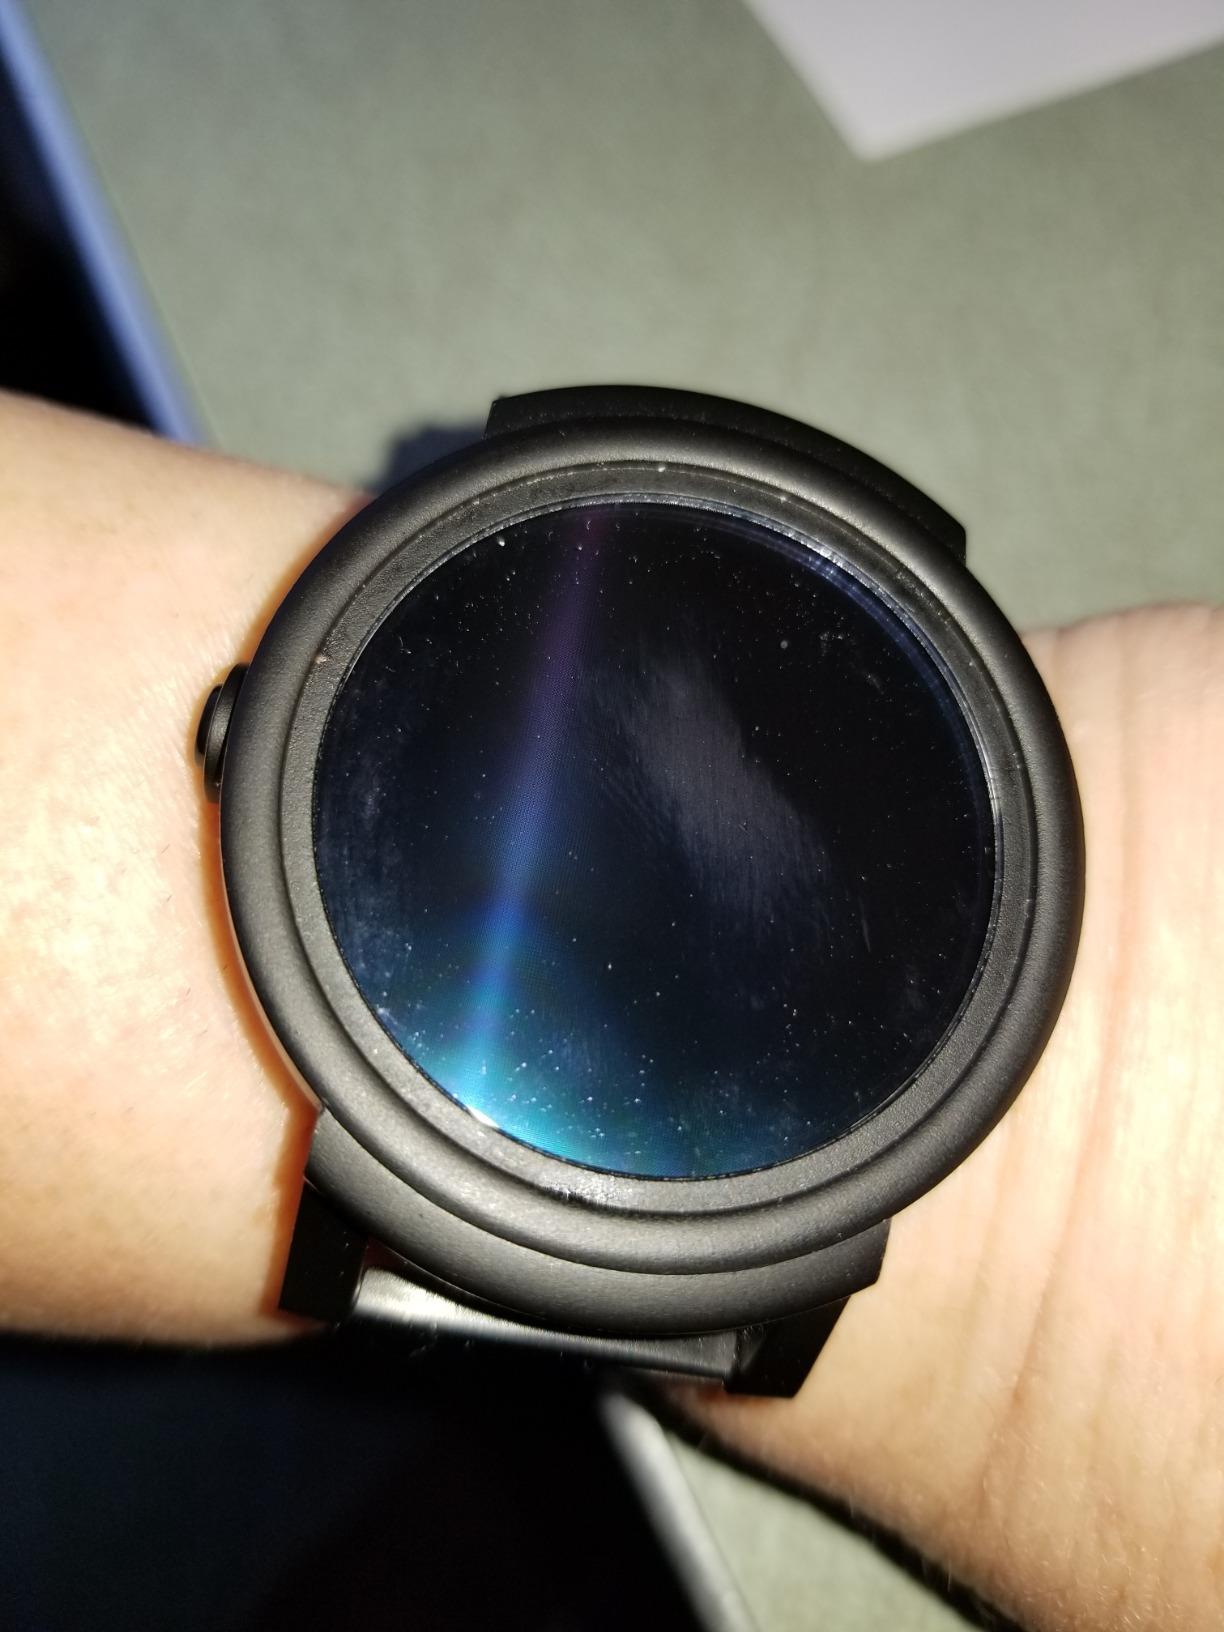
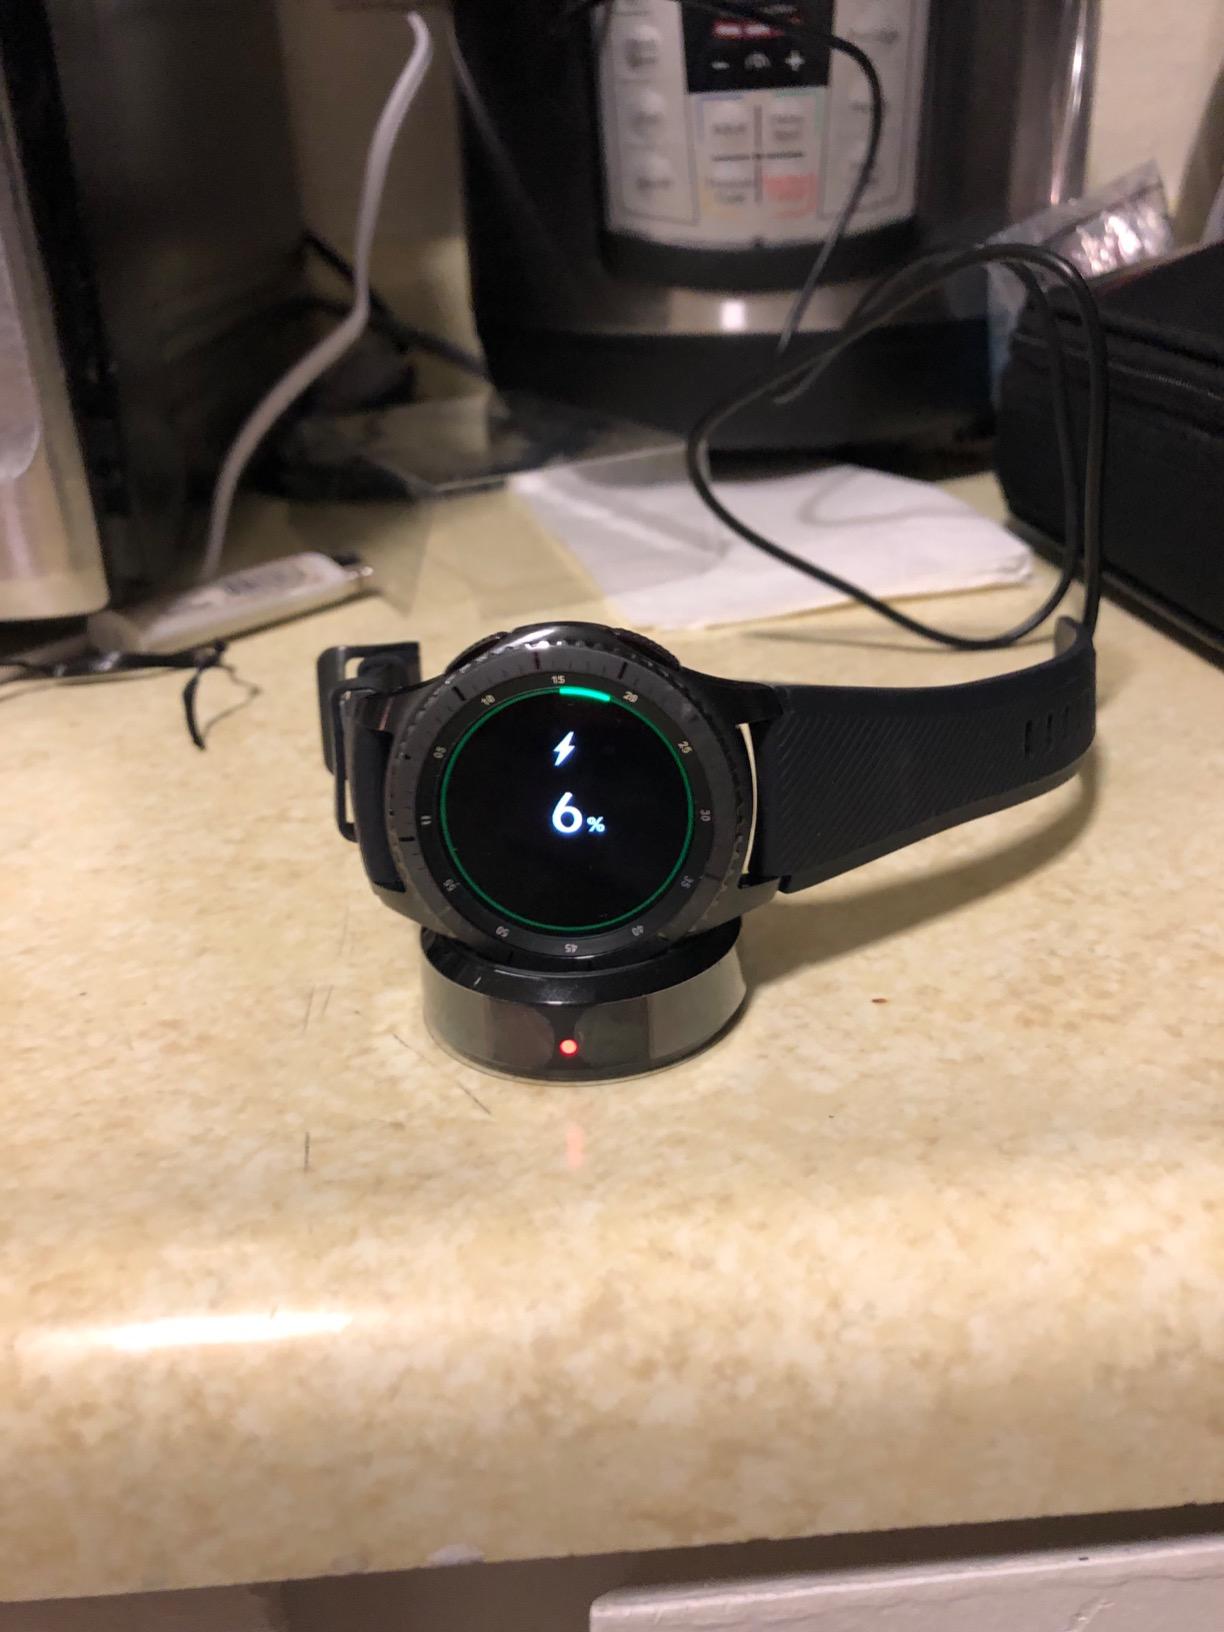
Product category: smartwatch
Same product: no